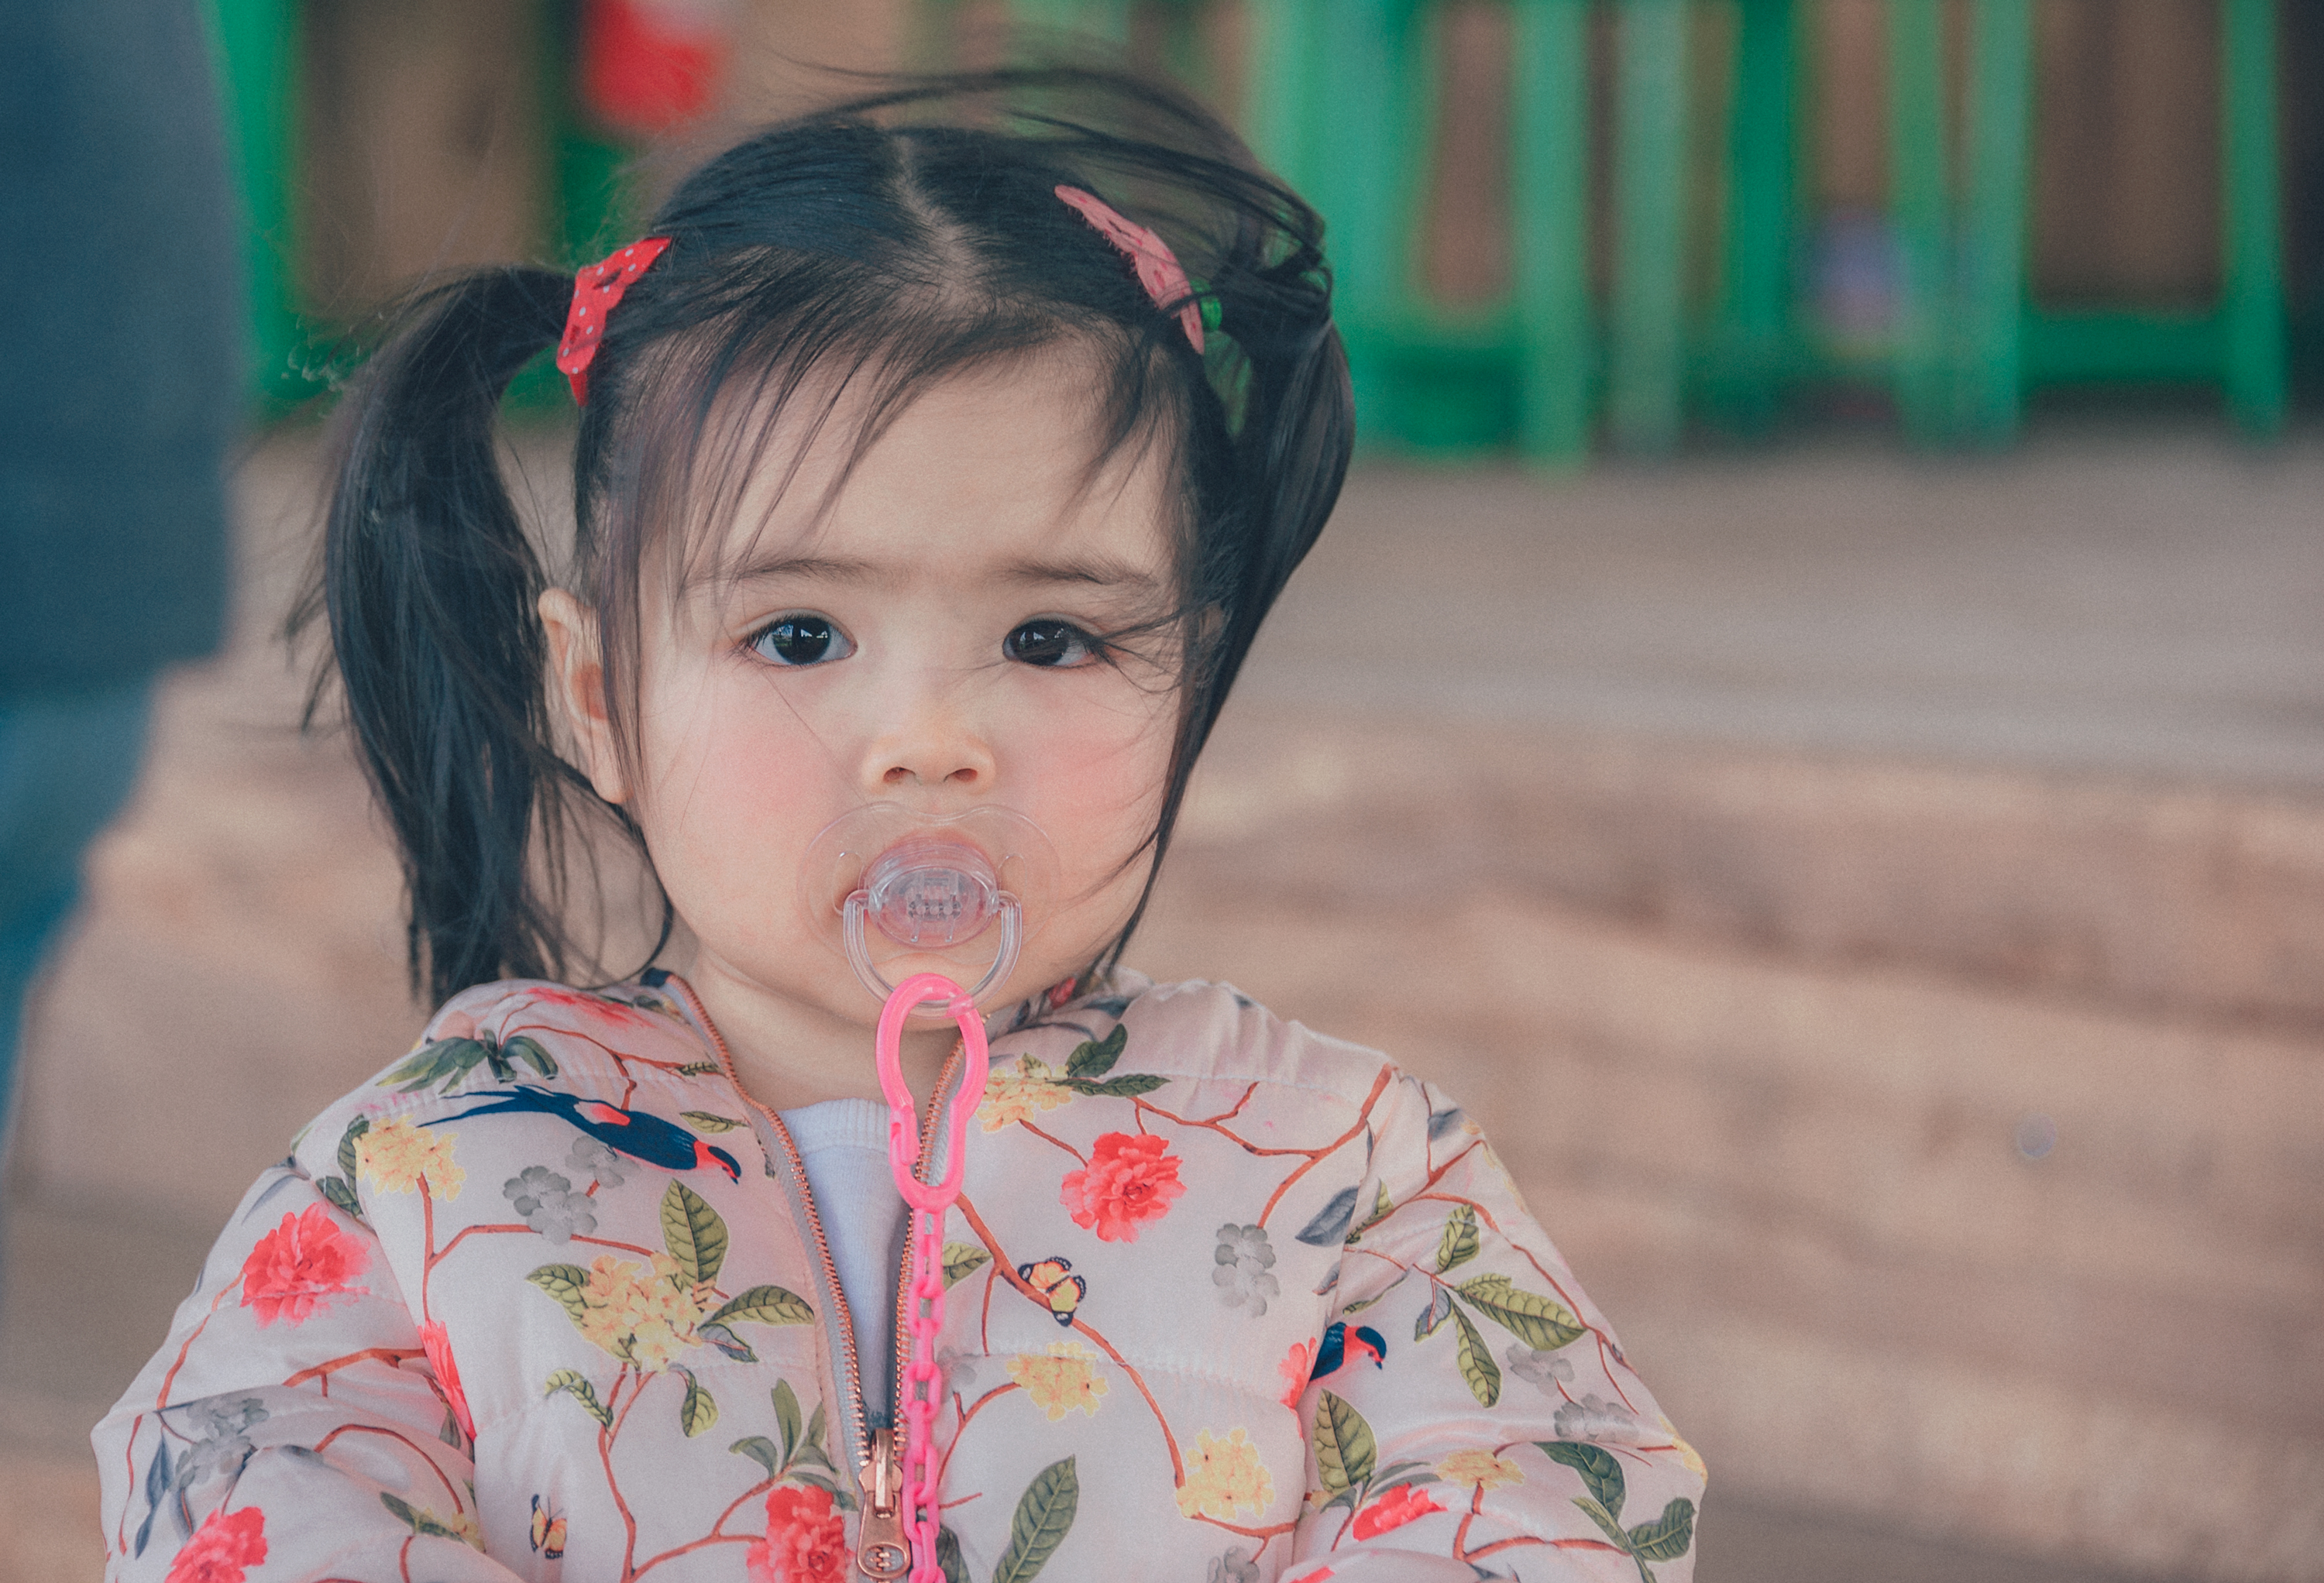
lovely, happy, love, art, girl, child, skin, red, pink, day, nose, eye, hairstyle, snapshot, toddler, cheek, boy, fun, human, smile, organ, happiness, infant, portrait photography, portrait, product, play